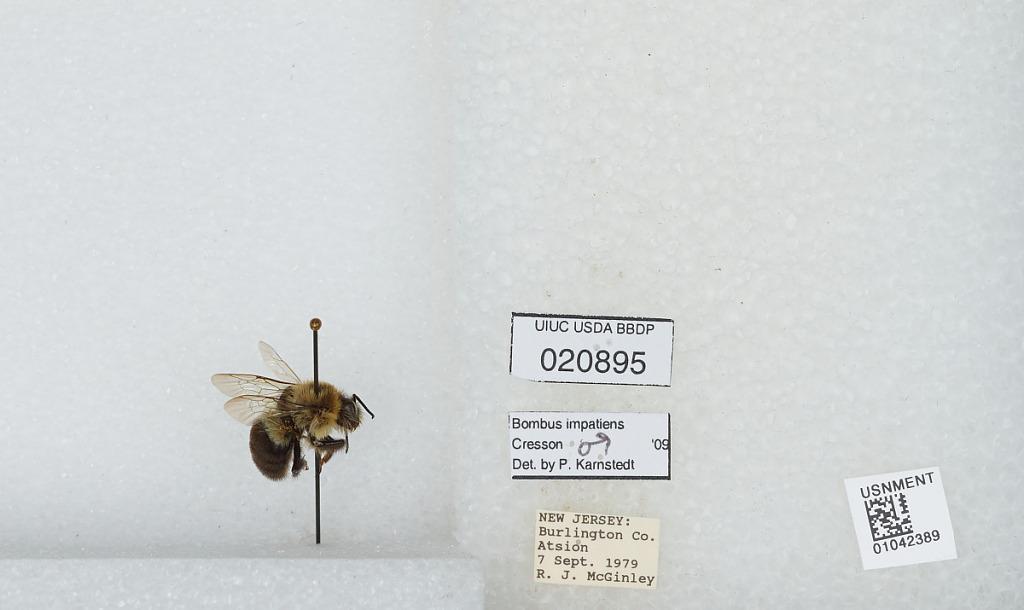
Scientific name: Bombus sp.
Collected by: R. McGinley
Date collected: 1979-9-7
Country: United States
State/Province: New Jersey
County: Burlington
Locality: Atsion
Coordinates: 39.7425, -74.7261
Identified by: Karnstedt, P.